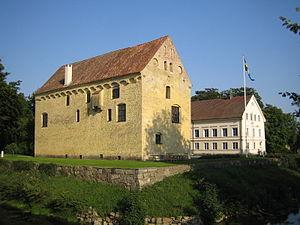
Cette liste non exhaustive répertorie les principaux châteaux en Suède.